Woodstock Town Hall

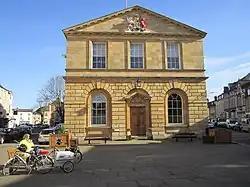
Woodstock Town Hall

Woodstock Town Hall is a municipal building in the Market Place in Woodstock, Oxfordshire, England. The building, which is used as a community events venue and the headquarters of Woodstock Town Council, is a Grade II listed building.